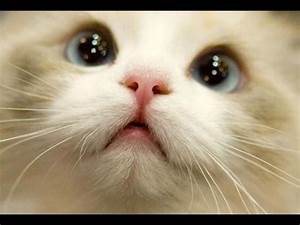
Label: cat